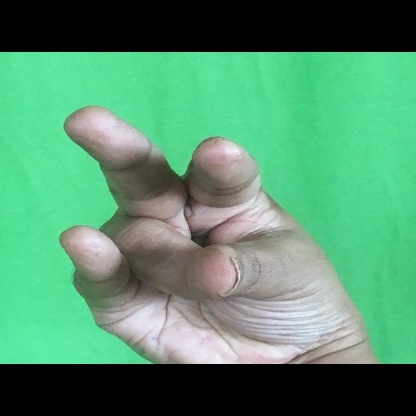
Mudra: Kangulam